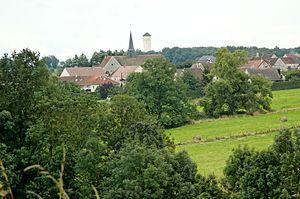
Panorama de Courboin.
Courboin est une commune française située dans le sud du département de l'Aisne, en région Hauts-de-France.